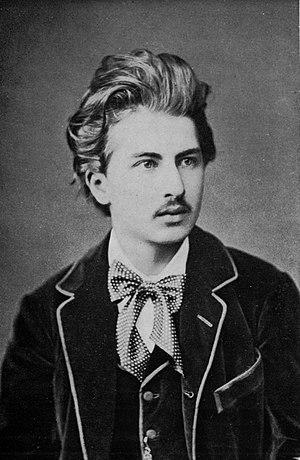
Arthur Schnitzler (1862–1931), écrivain autrichien. Español: Arthur Schnitzler (1862–1931), narrador y dramaturgo austríaco. Português: Arthur Schnitzler (1862–1931), escritor austríaco. Русский: Артур Шницлер (1862–1931), австрийский писатель, драматург.
Arthur Schnitzler, né le 15 mai 1862 à Vienne, où il meurt le 21 octobre 1931, est un écrivain et médecin autrichien.